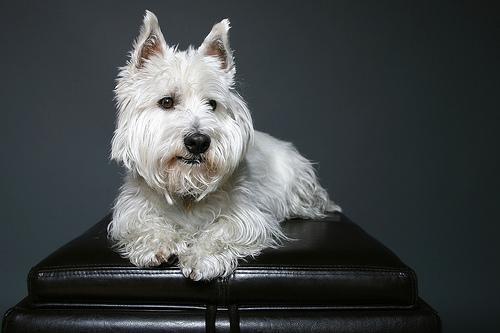
West_Highland_white_terrier